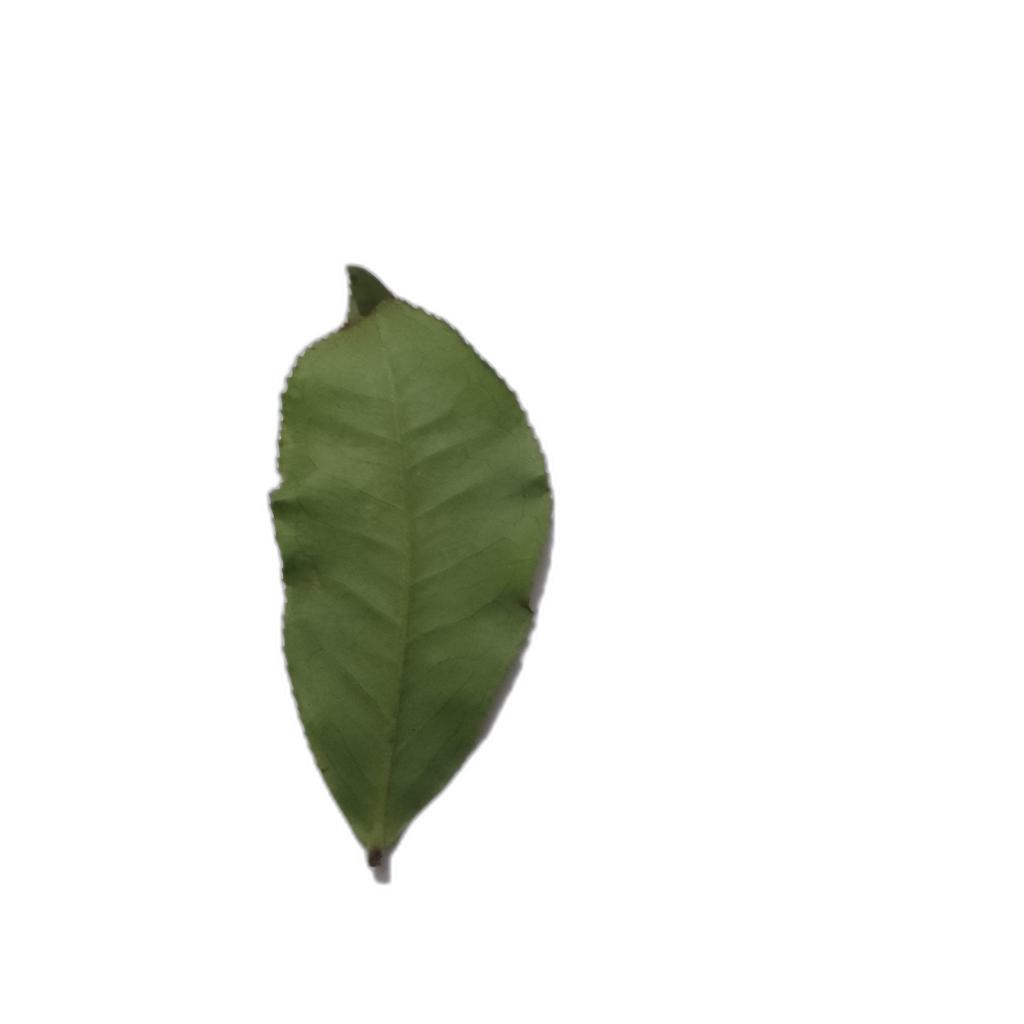
Label: Healthy